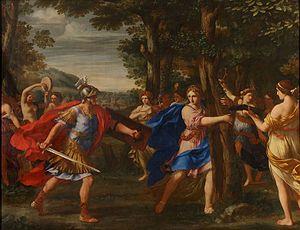
Dans le folklore et la fantasy, une forêt enchantée est une forêt sous influence d'un pouvoir magique ou qui abrite des enchantements. Dans les régions où les forêts sont communes, de telles forêts sont décrites dans les folklores les plus anciens et se manifestent au cours des siècles jusqu'aux œuvres fantastiques modernes. Ils représentent des lieux inconnus des personnages et peuvent donner lieu à des situations de transformation et de liminalité. La forêt peut constituer un lieu de danger menaçant, un refuge ou une opportunité d'aventure.